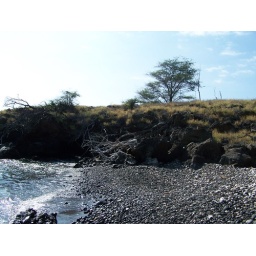
016 - Pirvate beach near house